Brad Smith Motorsports

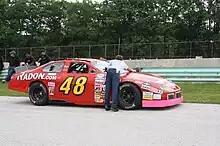
An ARCA inspector checking Hylton's car in 2013

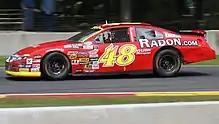
Brad Smith in the #48 car in 2017

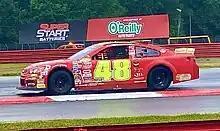
Smith in the #48 car at Mid-Ohio in 2022.

After Hylton retired in 2013 as driver, he hired Sean Corr to drive the 2014 season. In his first race with the team, he got a top 10. During the